Alice Barth

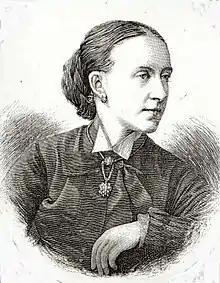
Alice Mary Barth - "The Illustrated Sporting and Dramatic News" (1881)

Alice Mary Barth (25 August 1848 – 18 July 1910) was an English operatic soprano who for some years was a member of the Carl Rosa Opera Company and who during the 1880s managed her own troupe, the Alice Barth Opera Company.